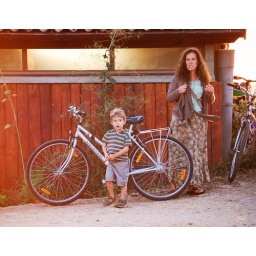
Woman, bike and boy (French in the evening).